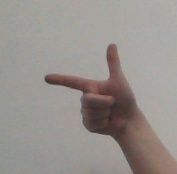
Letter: yaa